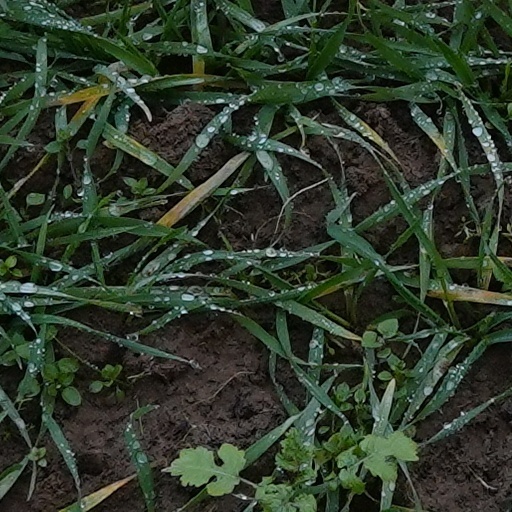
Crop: wheat